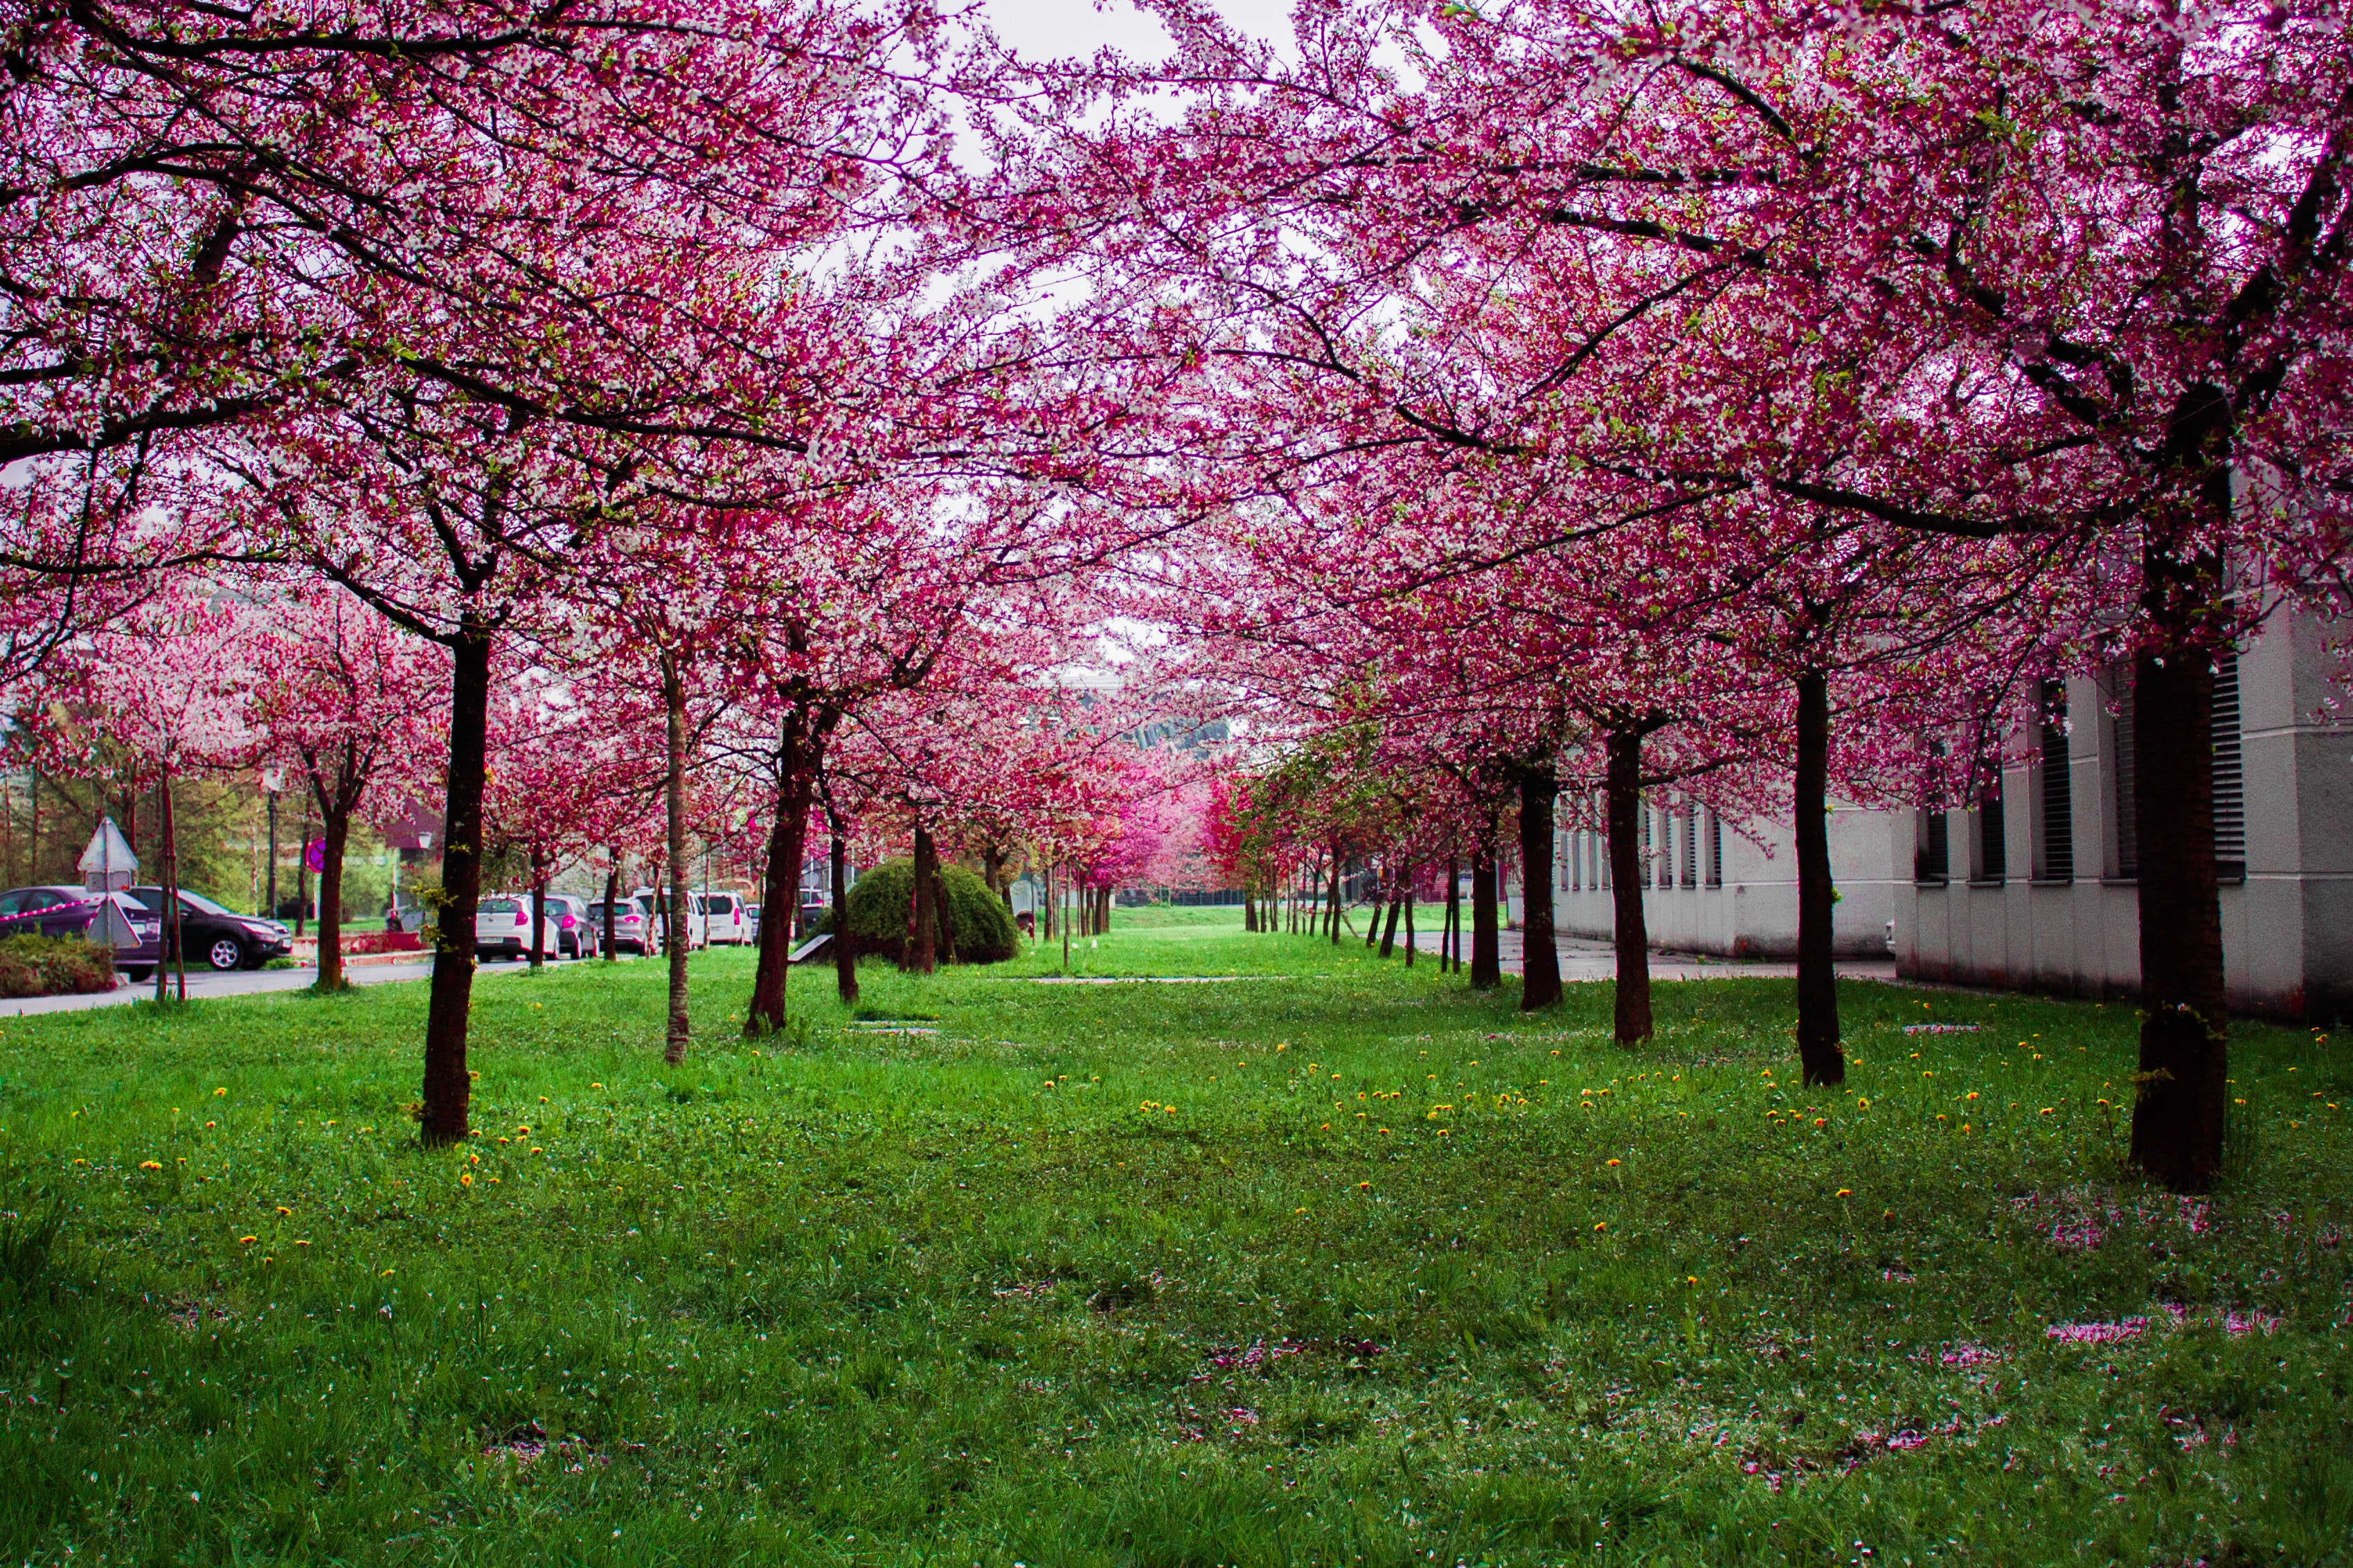
tree, nature, spring, pink, flower, blossom, plant, green, natural landscape, grass, woody plant, branch, cherry blossom, botany, park, sky, landscape, grove, lawn, plant stem